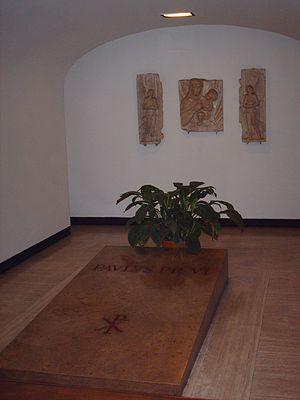
La nécropole papale de la basilique Saint-Pierre est une immense crypte contenant non seulement des chapelles dédiées à différents saints, mais aussi des tombes de rois, de reines et de papes à partir du Xᵉ siècle. Elle résulte d’une initiative d’Antonio da Sangallo, architecte en chef de la basilique Saint-Pierre, qui décide entre 1538 et 1546 de surélever de 3,2 mètres le pavement de la nef de la basilique pour en augmenter la luminosité. Ce nouveau pavement est alors soutenu par une série de voûtes qui forment des pièces accessibles, les grottes vaticanes, nom que l'on donne aux salles souterraines se trouvant sous la basilique et qui reprennent son plan.